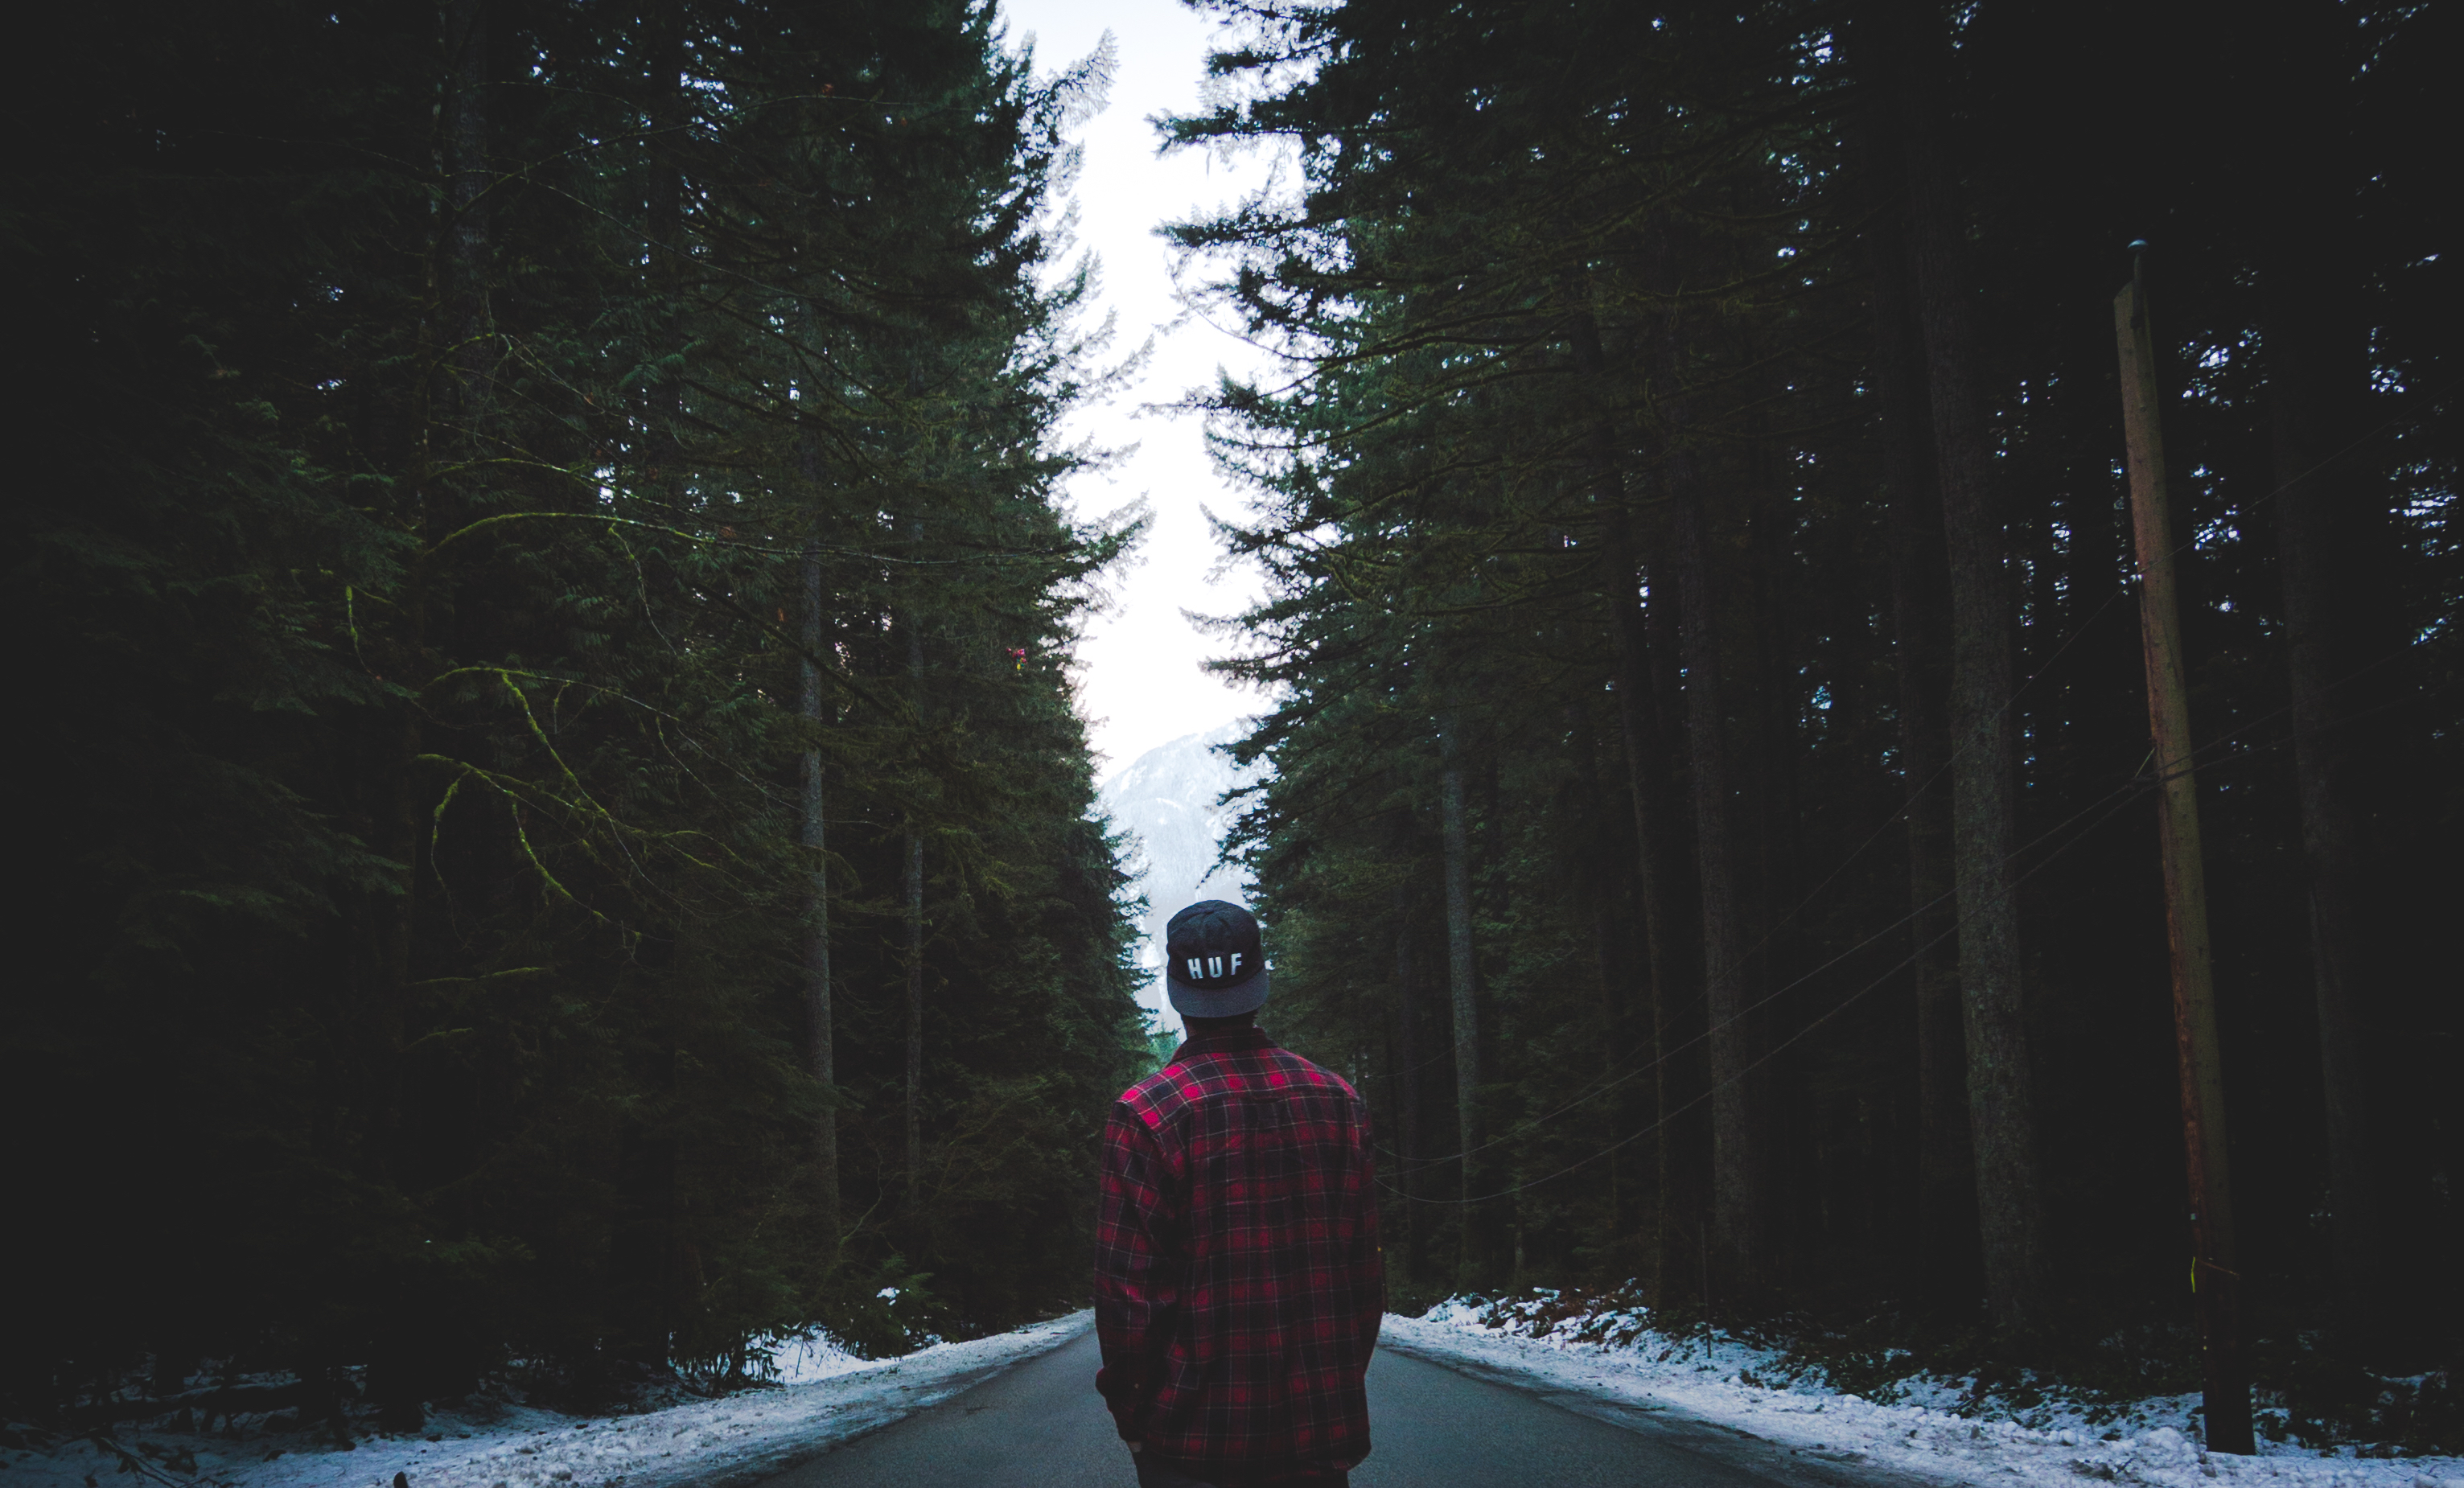
man, tree, water, nature, forest, snow, winter, light, night, sunlight, morning, male, guy, ice, reflection, weather, darkness, blue, behind, season, freezing, woody plant